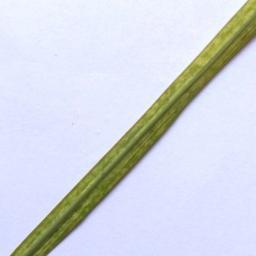
Label: Rice___Healthy